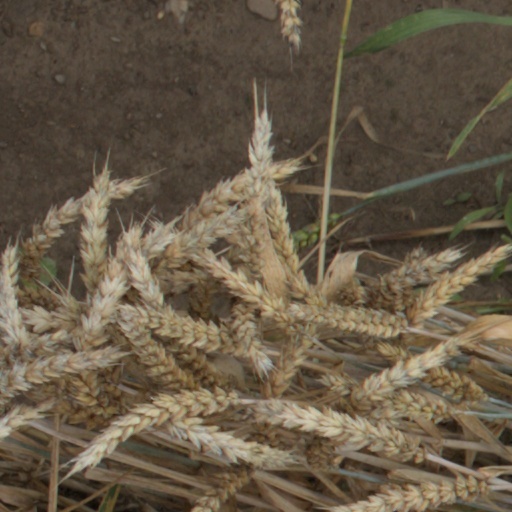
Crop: wheat